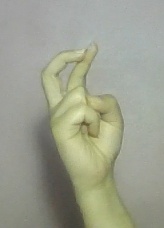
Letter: zay